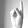
ASL letter: K